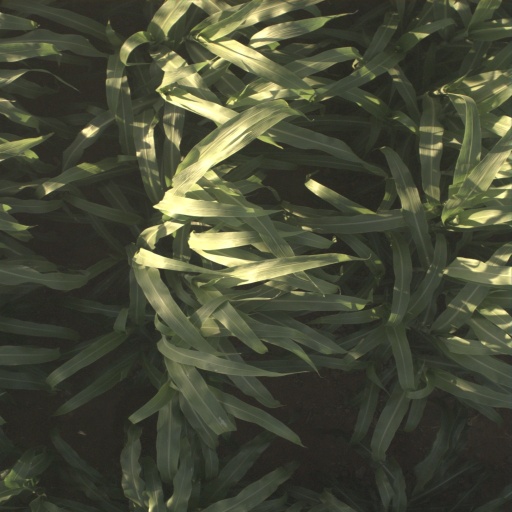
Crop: sorghum